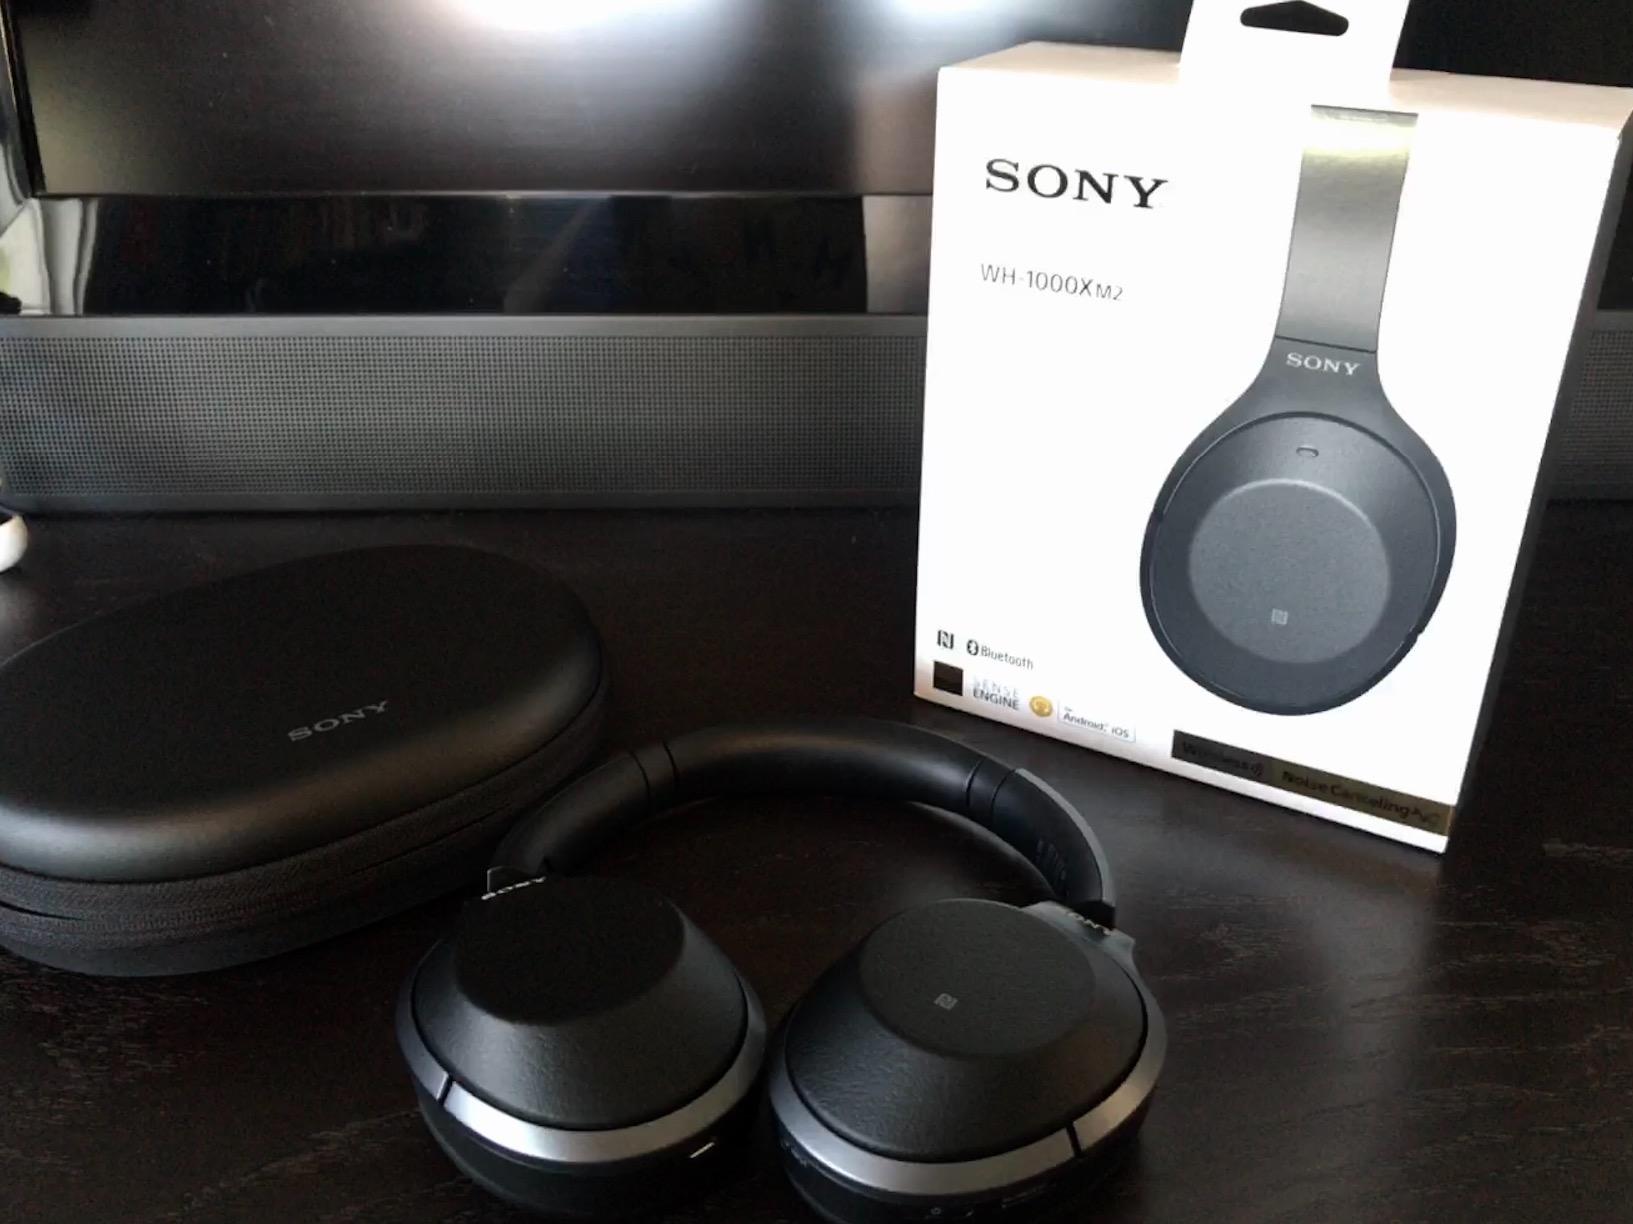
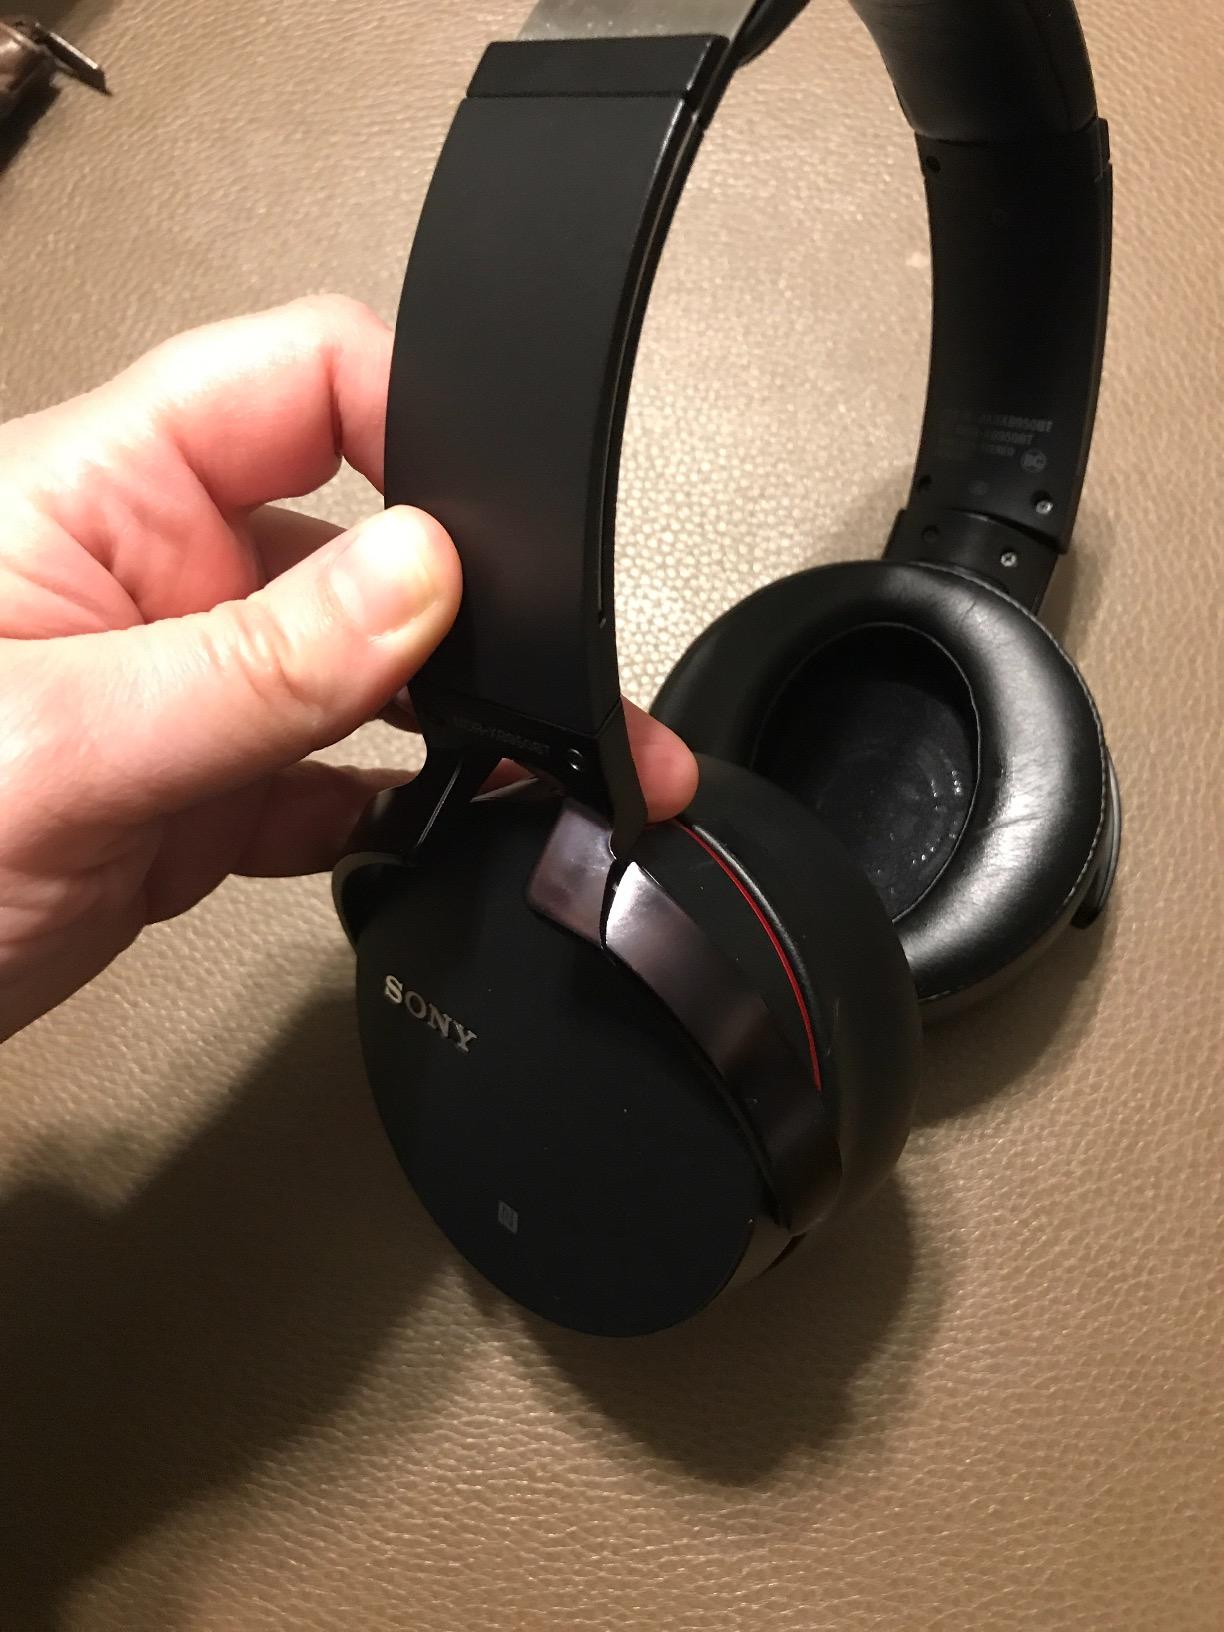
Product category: headphones
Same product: no